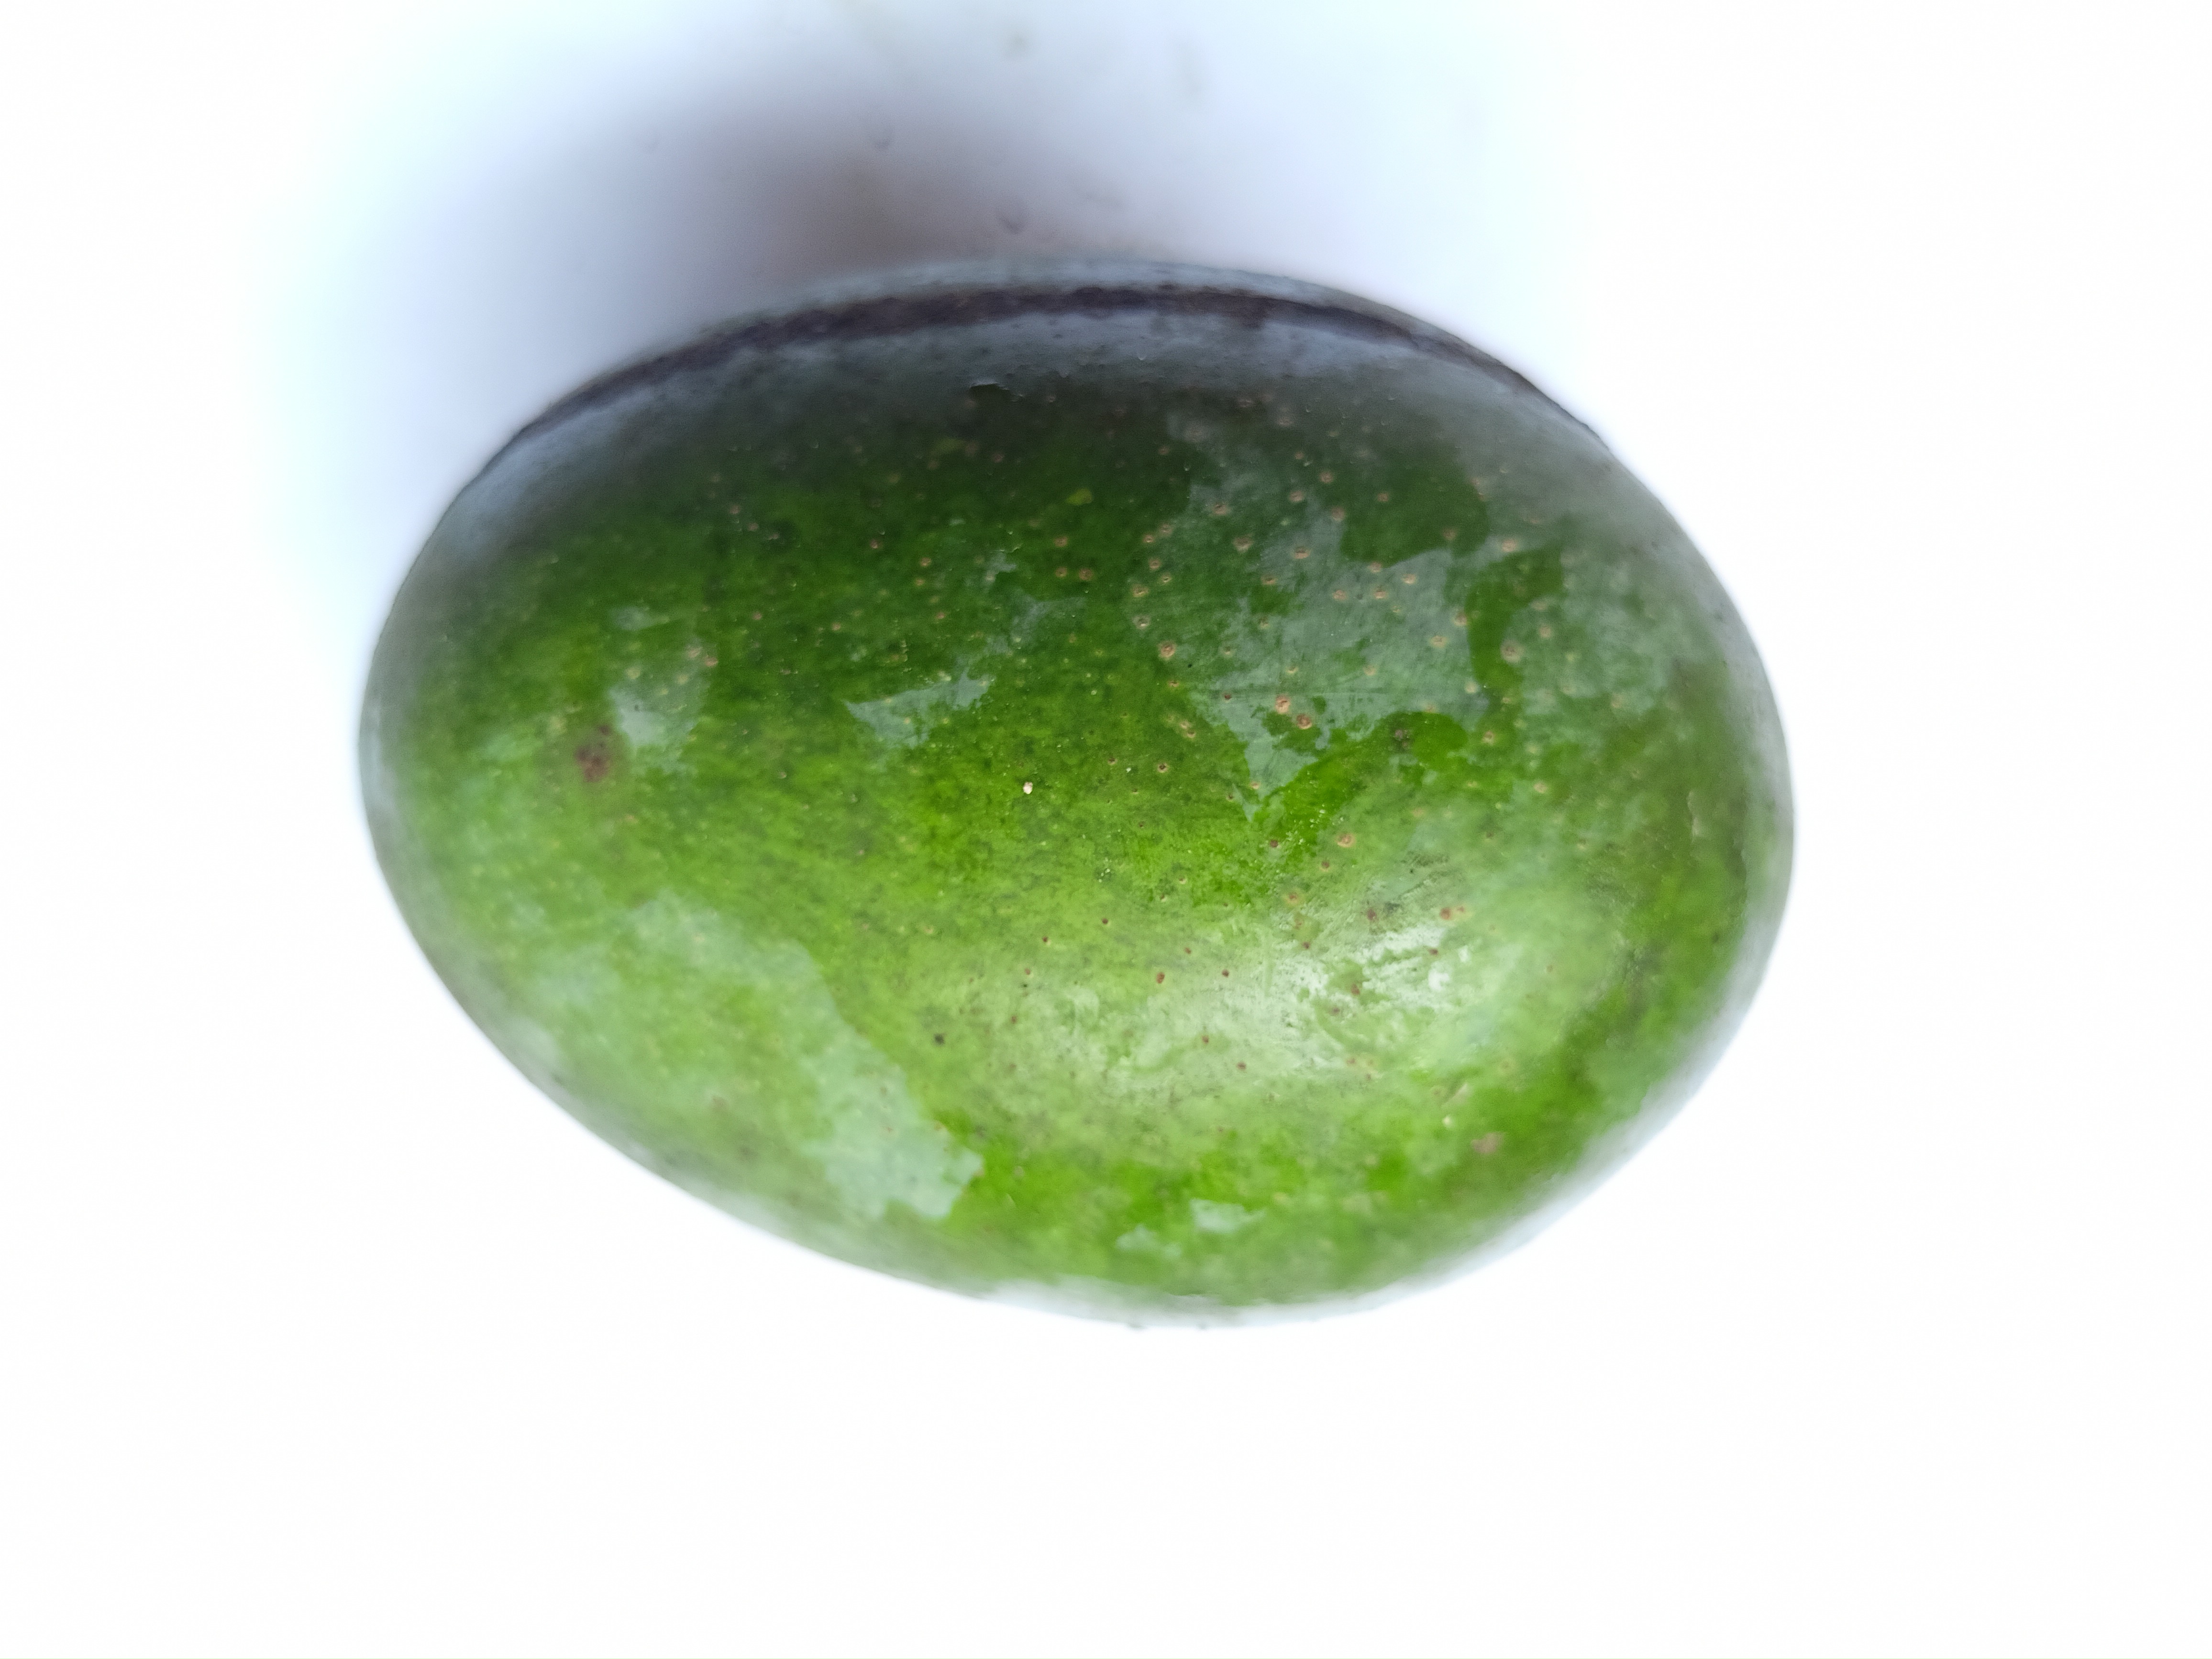
Mango variety: Khrishapat